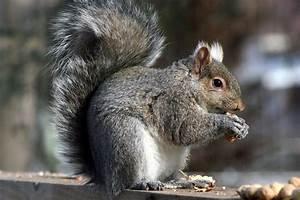
squirrel